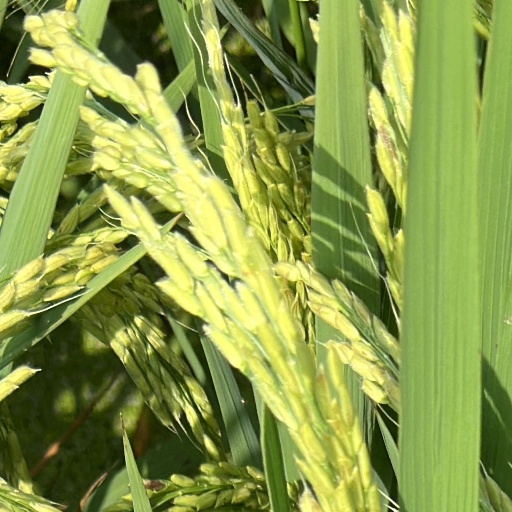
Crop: rice